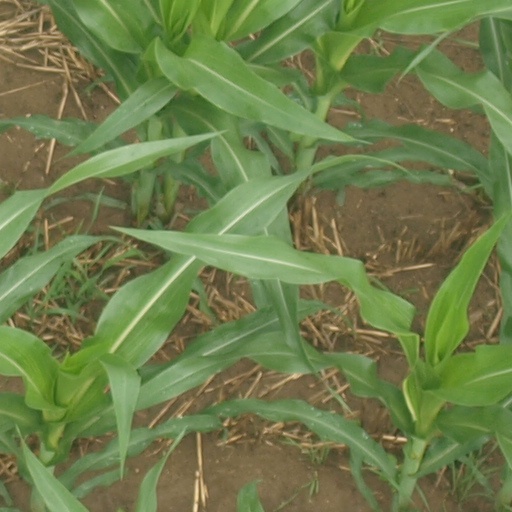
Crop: maize; corn